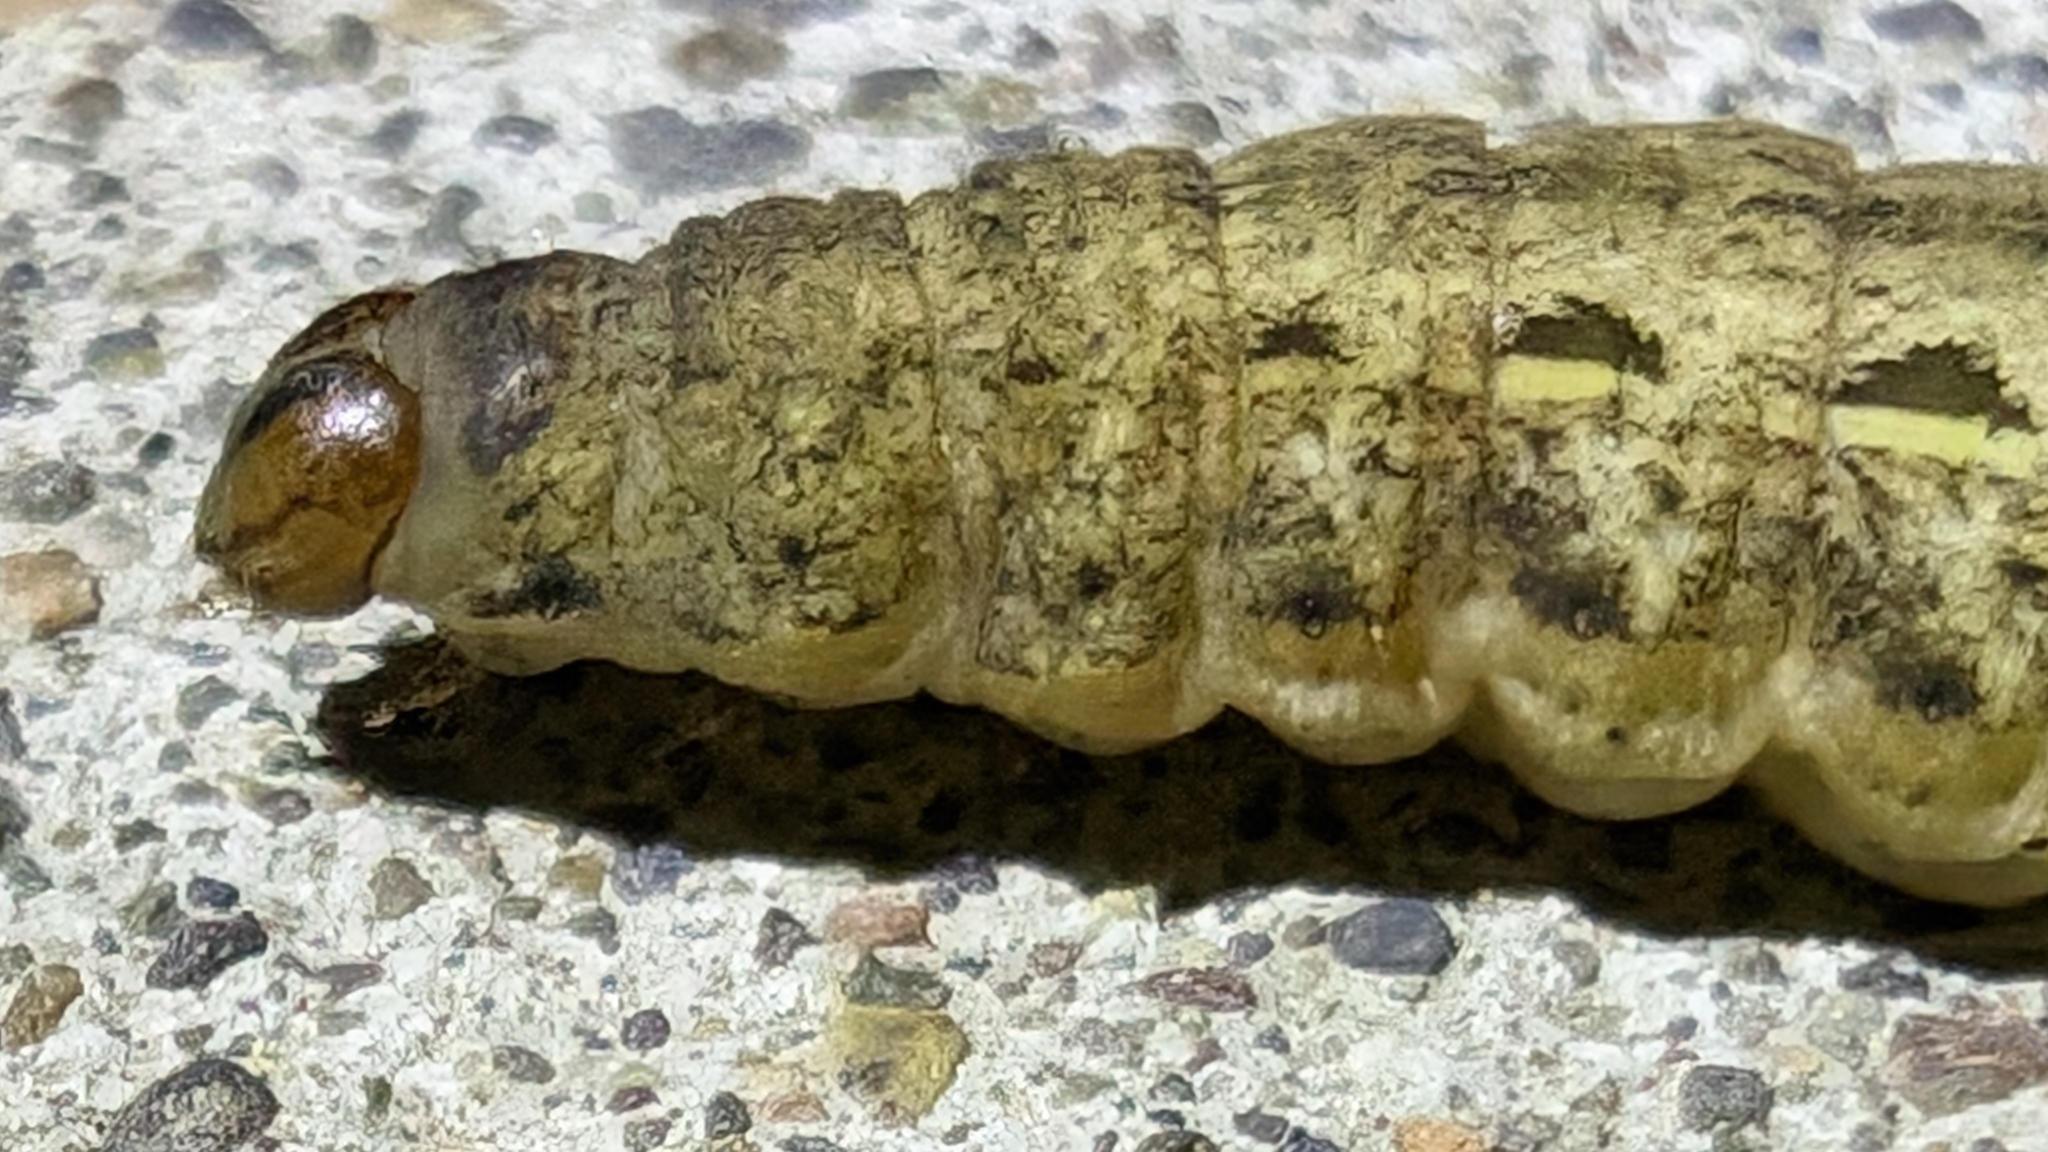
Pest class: cutworms